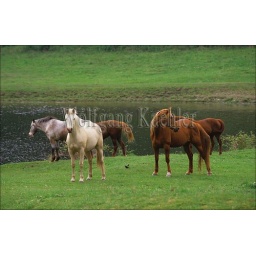
Usa, washington, san juan island, horses in pasture